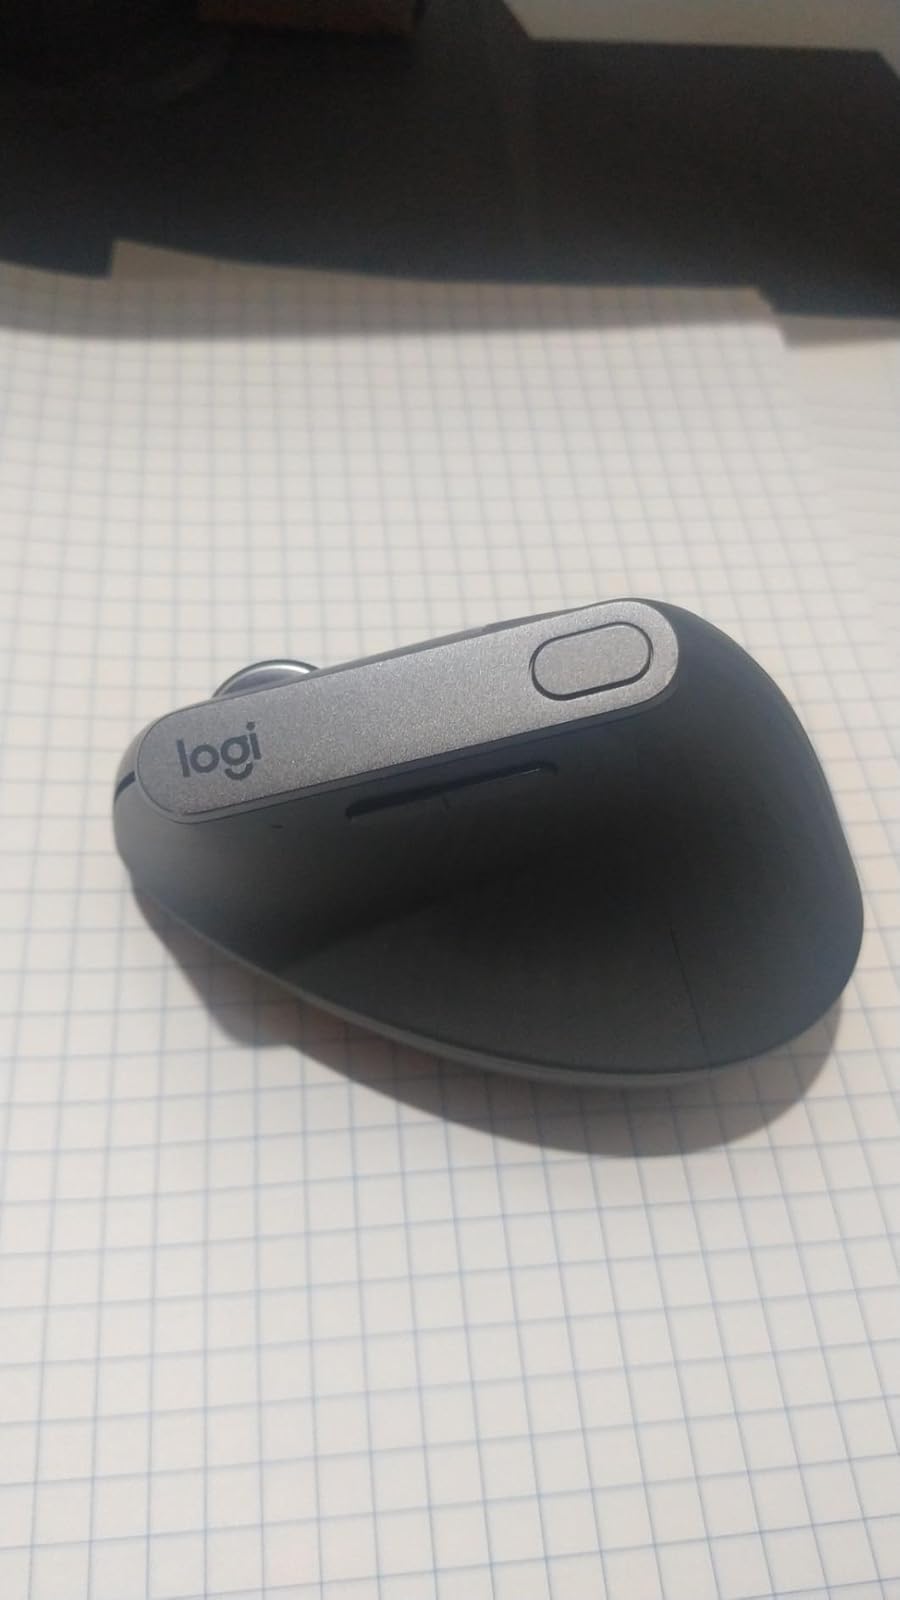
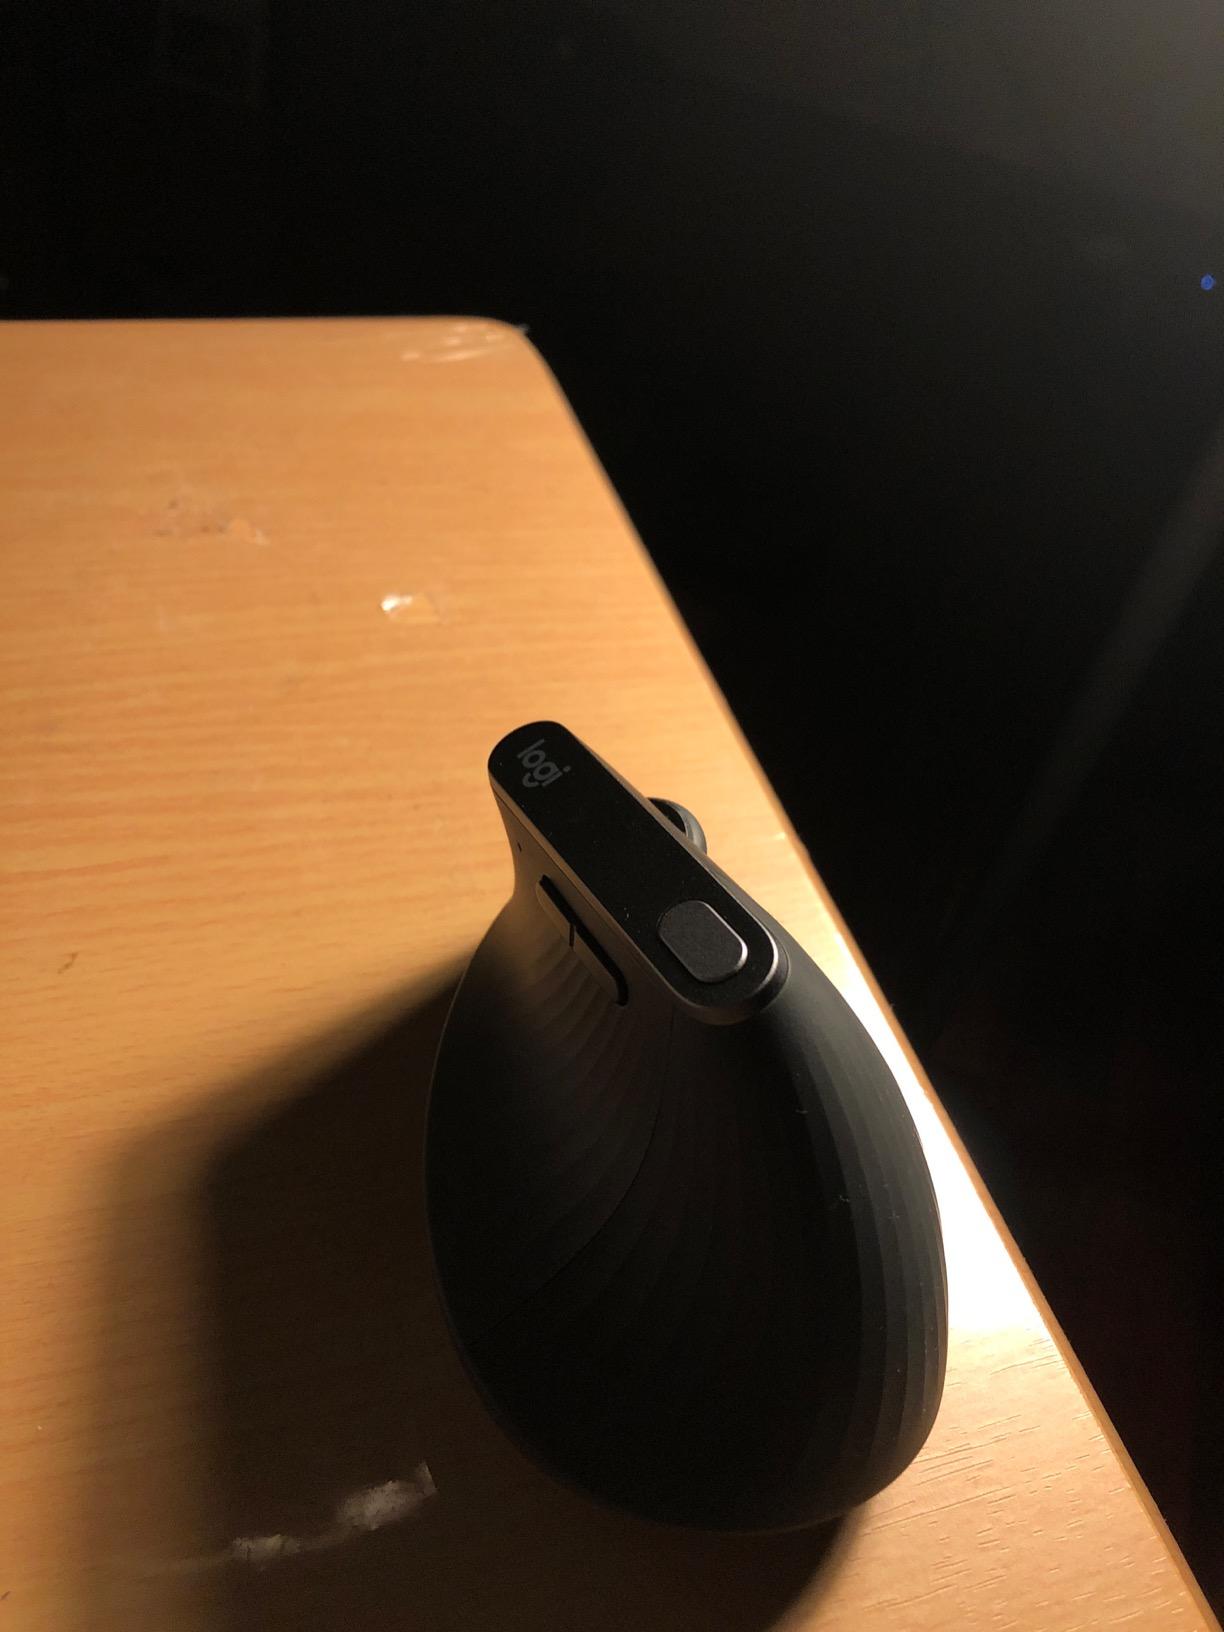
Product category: mouse
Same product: yes